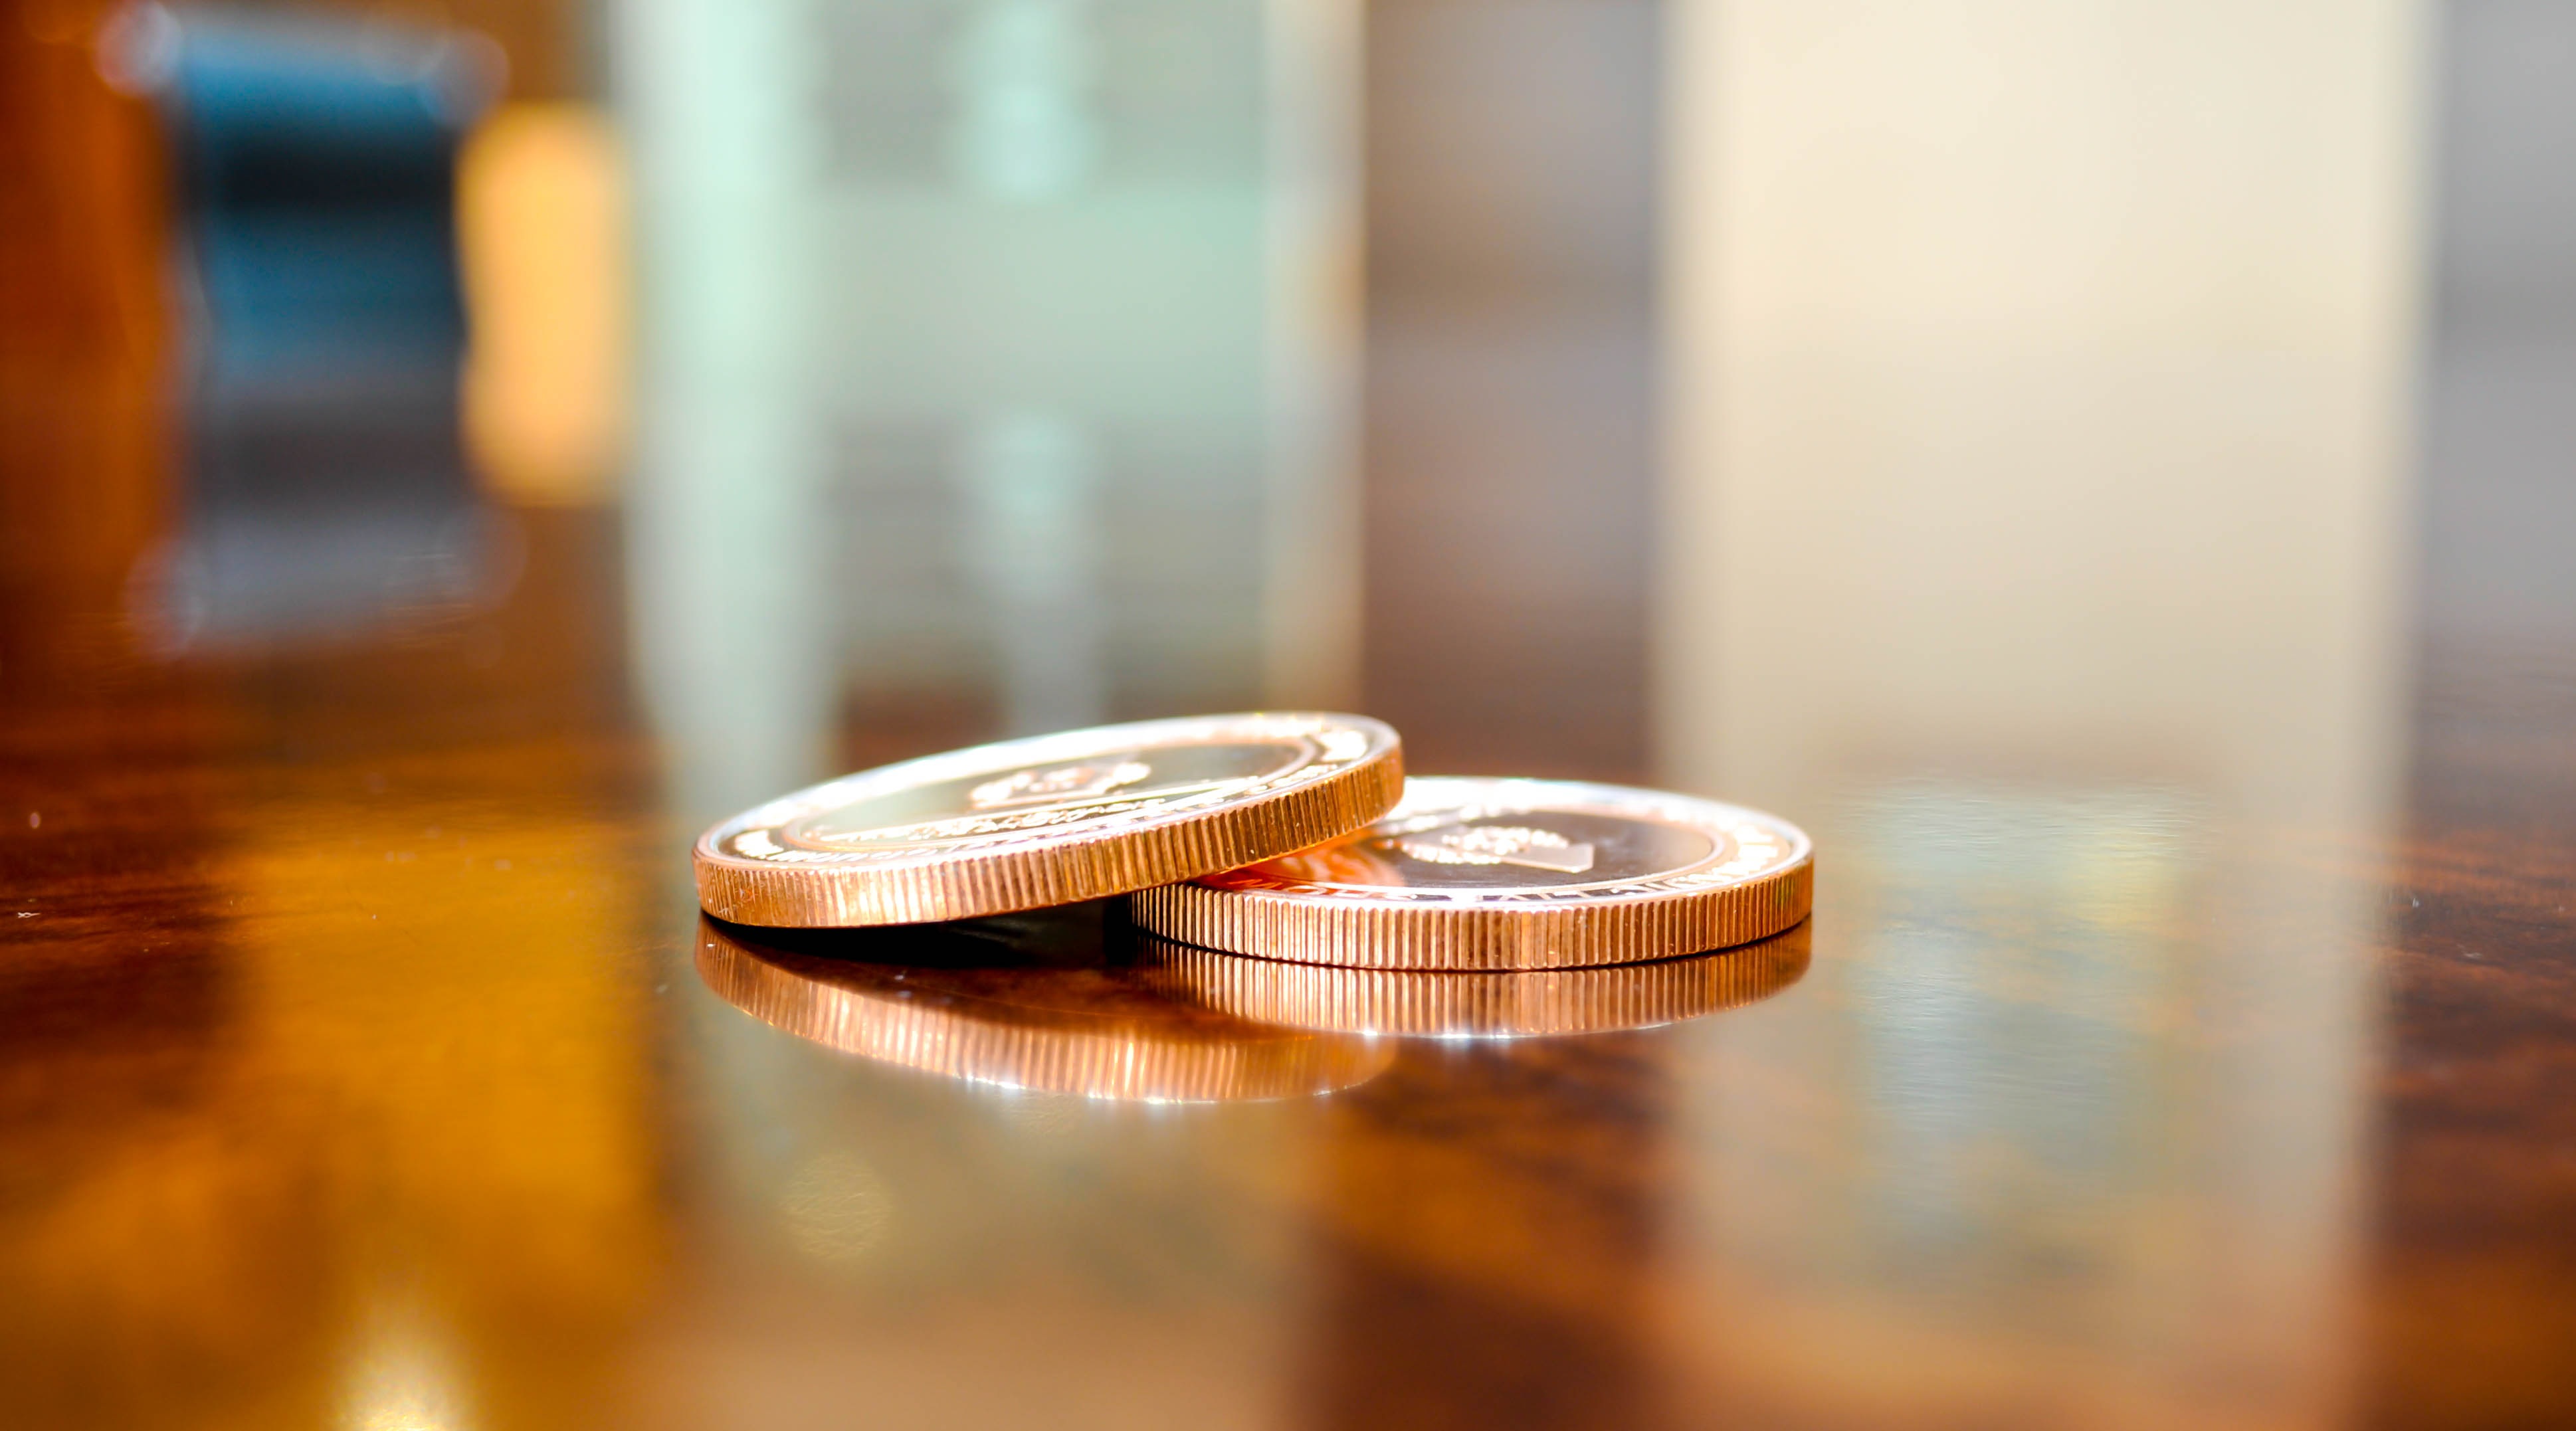
hand, table, light, photography, morning, reflection, close up, coin, token, shape, fake money